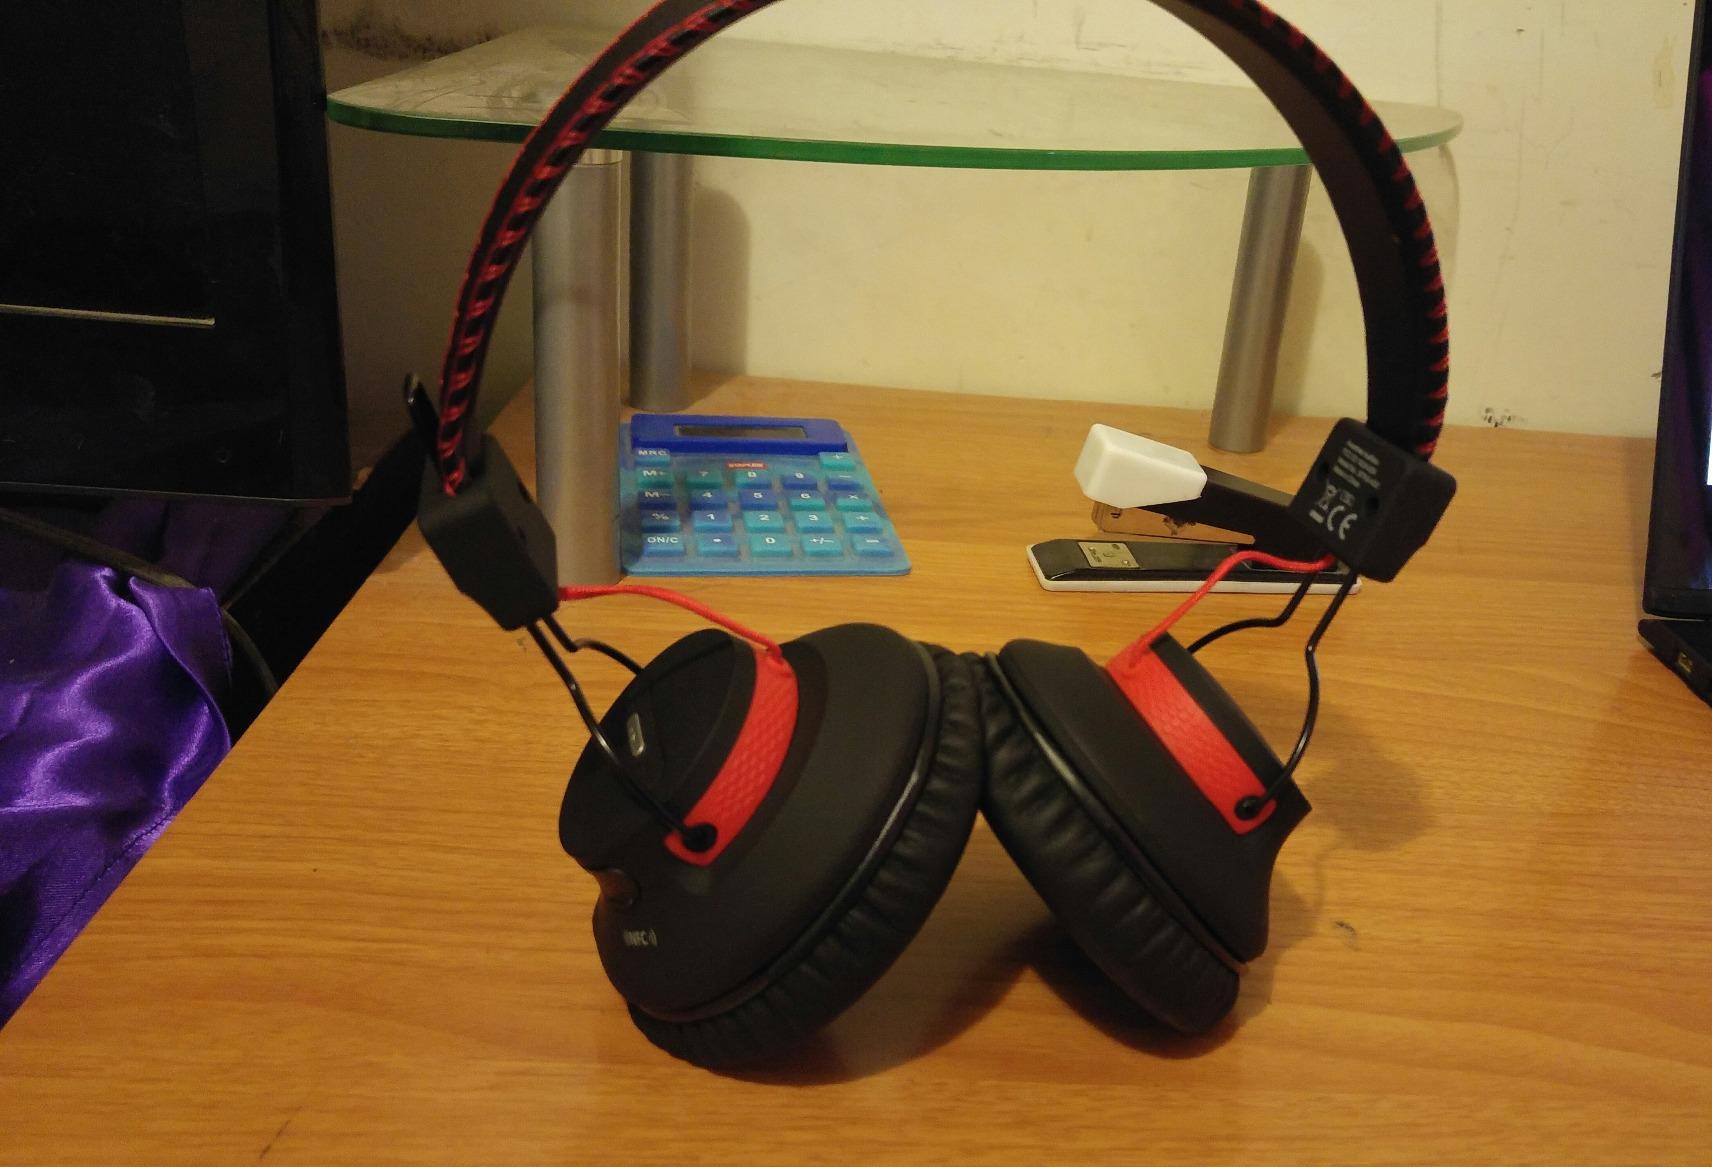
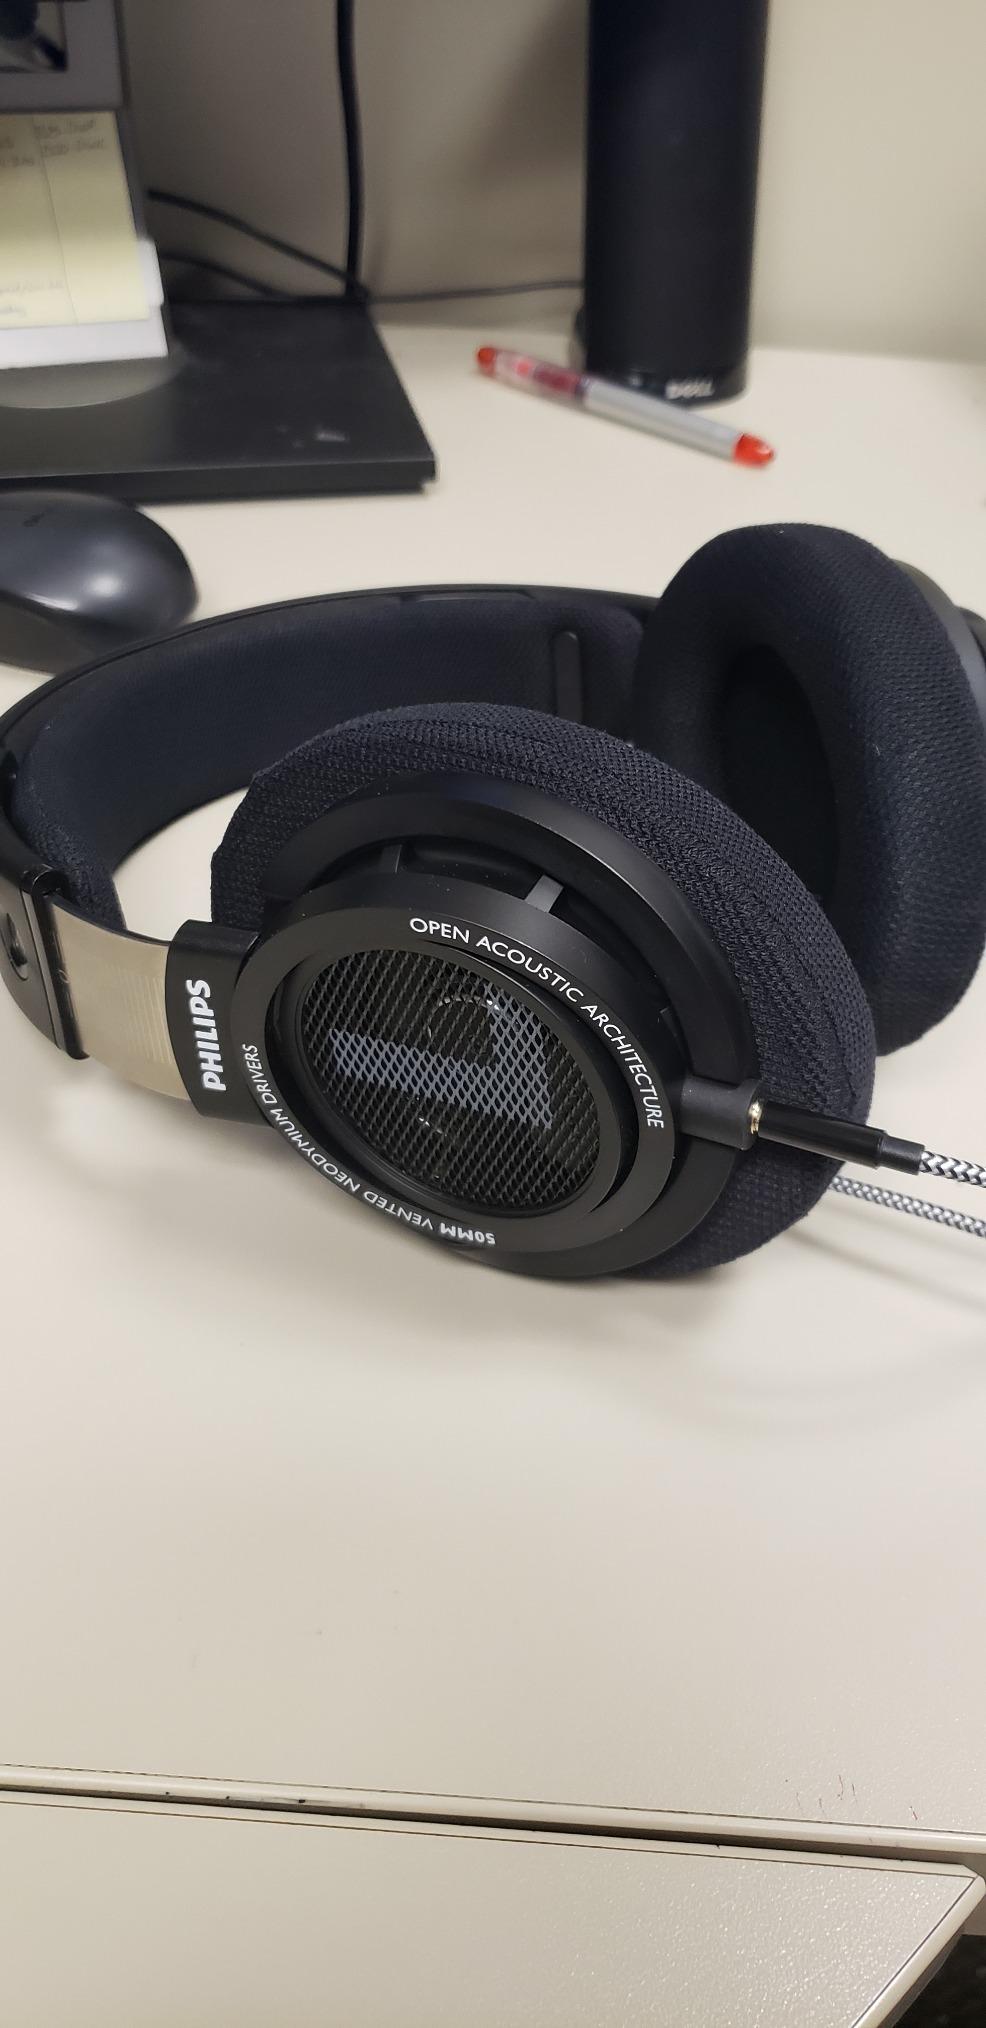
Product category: headphones
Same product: no